Łazienki Park

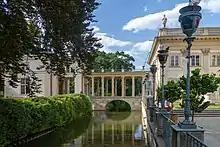
Bridge over canal leading to palace

In 1793, two additional pavilions were constructed. They were joined to the palace by little bridges with columned galleries. Despite the numerous reconstructions over the years, the edifice had remained as a harmonious whole. But what started as a simple bathing pavilion had been transformed into a lavish palace. The exterior changes were accompanied by work on the interiors, most of which were given a classicist-style appearance.